British Virgin Islands company law

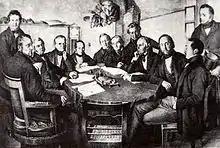
A board of directors may pass resolutions at a meeting (pictured) or by way of circular written resolutions.

The directors owe their duties to the company itself, and not to the individual members. Accordingly, where a director acts in breach of their duty, then the proper claimant in any action is the company itself. If the company is unable to take any action (because it is controlled by the wrongdoer) the court may authorise a member to bring proceedings in the name of the company by way of derivative action. However the measure of damages will be the loss to the company, and only the loss to the company. A shareholder cannot sue a person for a wrong committed against the company for the "reflective loss" to the value of their shareholding, as this would result in the wrongdoer paying double compensation for the same wrong (once to the company and once to the shareholders).